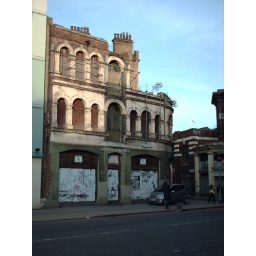
Derelict building in Southwark street London.